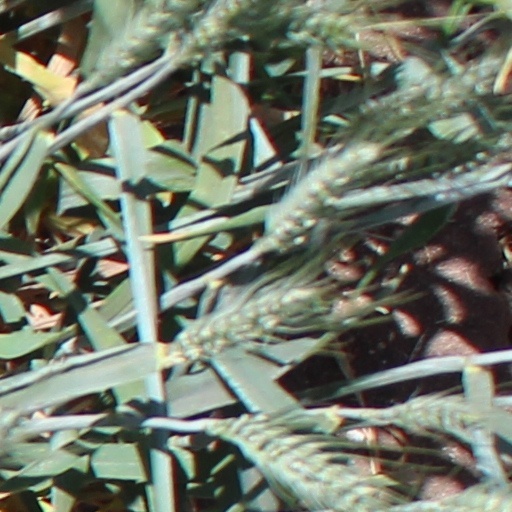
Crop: wheat